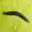
Label: worm